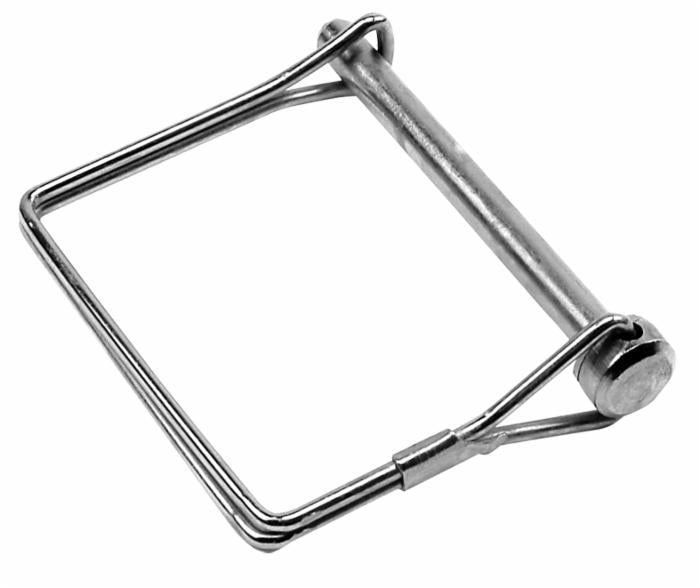
Spinotto quadro ø9,5x67mm confezione da 30 pezzi
Spinotto diametro 9,5, con molla rettangolare, lunghezza utile 57 mm
Brand: GardenStore - Novellara
Category: Hardware > Hardware Accessories > Springs > Torsion Springs